Flat cap

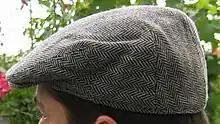
Flat cap, side view, herringbone pattern

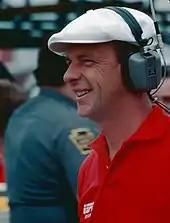
Dick Berggren is known for wearing a flat cap.

The style can be traced back to the 16th century in Northern England, when it was more likely to be called a "bonnet". This term was replaced by "cap" before about 1700, except in Scotland, where it continues to be referred to as a "bunnet" in Scots.